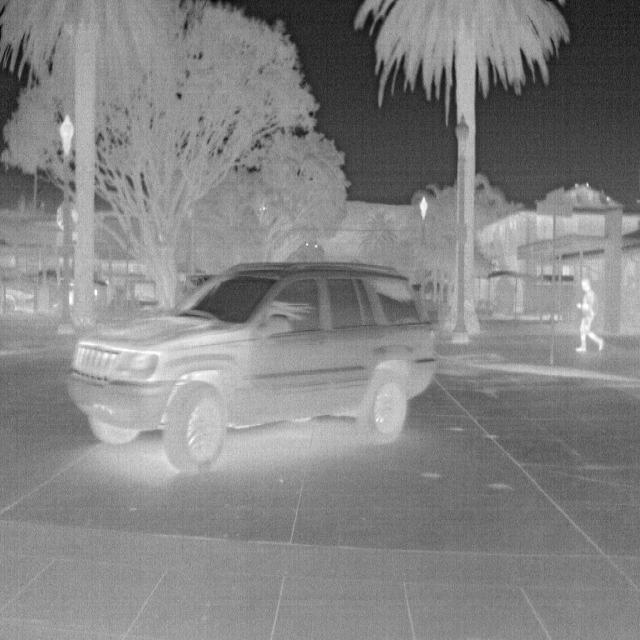
Detected objects:
label: person